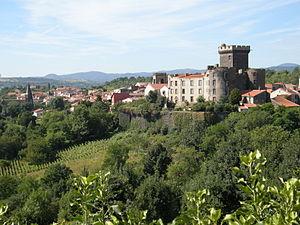
Village de Châteaugay dans le Puys de Dôme (France).
Châteaugay est une commune française située dans le département du Puy-de-Dôme, en région Auvergne-Rhône-Alpes. Elle fait partie de l'aire urbaine de Clermont-Ferrand.